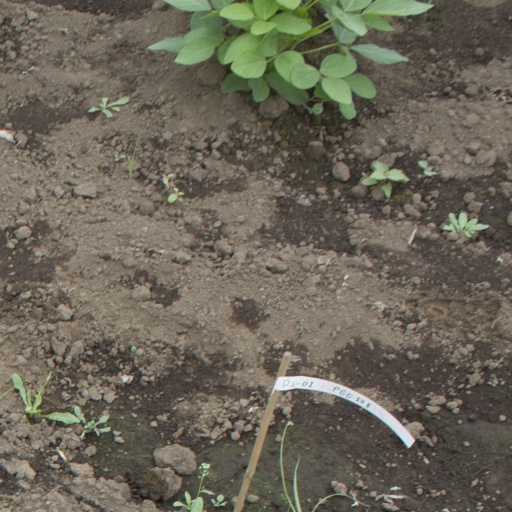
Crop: soybean